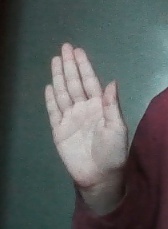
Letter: seen